Revox B215

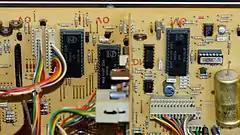
Three Philips MAB8440 microcontrollers and EEPROM (right, with paper tag)

The deck's control functions are spread between three identical Philips MAB8440 microcontrollers, clocked with a common crystal. Each microcontroller carries of program memory and 128bytes of random-access memory. The first microcontroller polls the faceplate keyboard, infrared remote control port, and an optically decoupled RS-232 port; the second one controls the motors and calculates real-time tape counter values. The third microcontroller manages the digital-to-analog converters, CMOS switches, multiplexers and recording level meter; it executes the tape calibration program and stores current settings in non-volatile memory. The EEPROM is updated at every transition to standby mode, or when the user presses a dedicated "store" button. The microcontrollers, display and DAC drivers are connected with the I²C serial bus, which was introduced by Philips in the early 1980s; according to Ludwig, a standardized bus was a prerequisite for a project of such size.